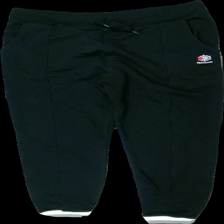
View: front
Type: Trousers
Category: Men
Brand: Reebok
Colors: Black, White, Grey
Material: 100% cotton
Pattern: Logo print
Cut: Regular
Size: M
Season: All
Damage location: top center
Damage 2 location: bottom left
Damage 3 location: bottom right
Price range: 50-100
Recommended usage: Reuse
Description: svarta mjukisbyxor med logga fram